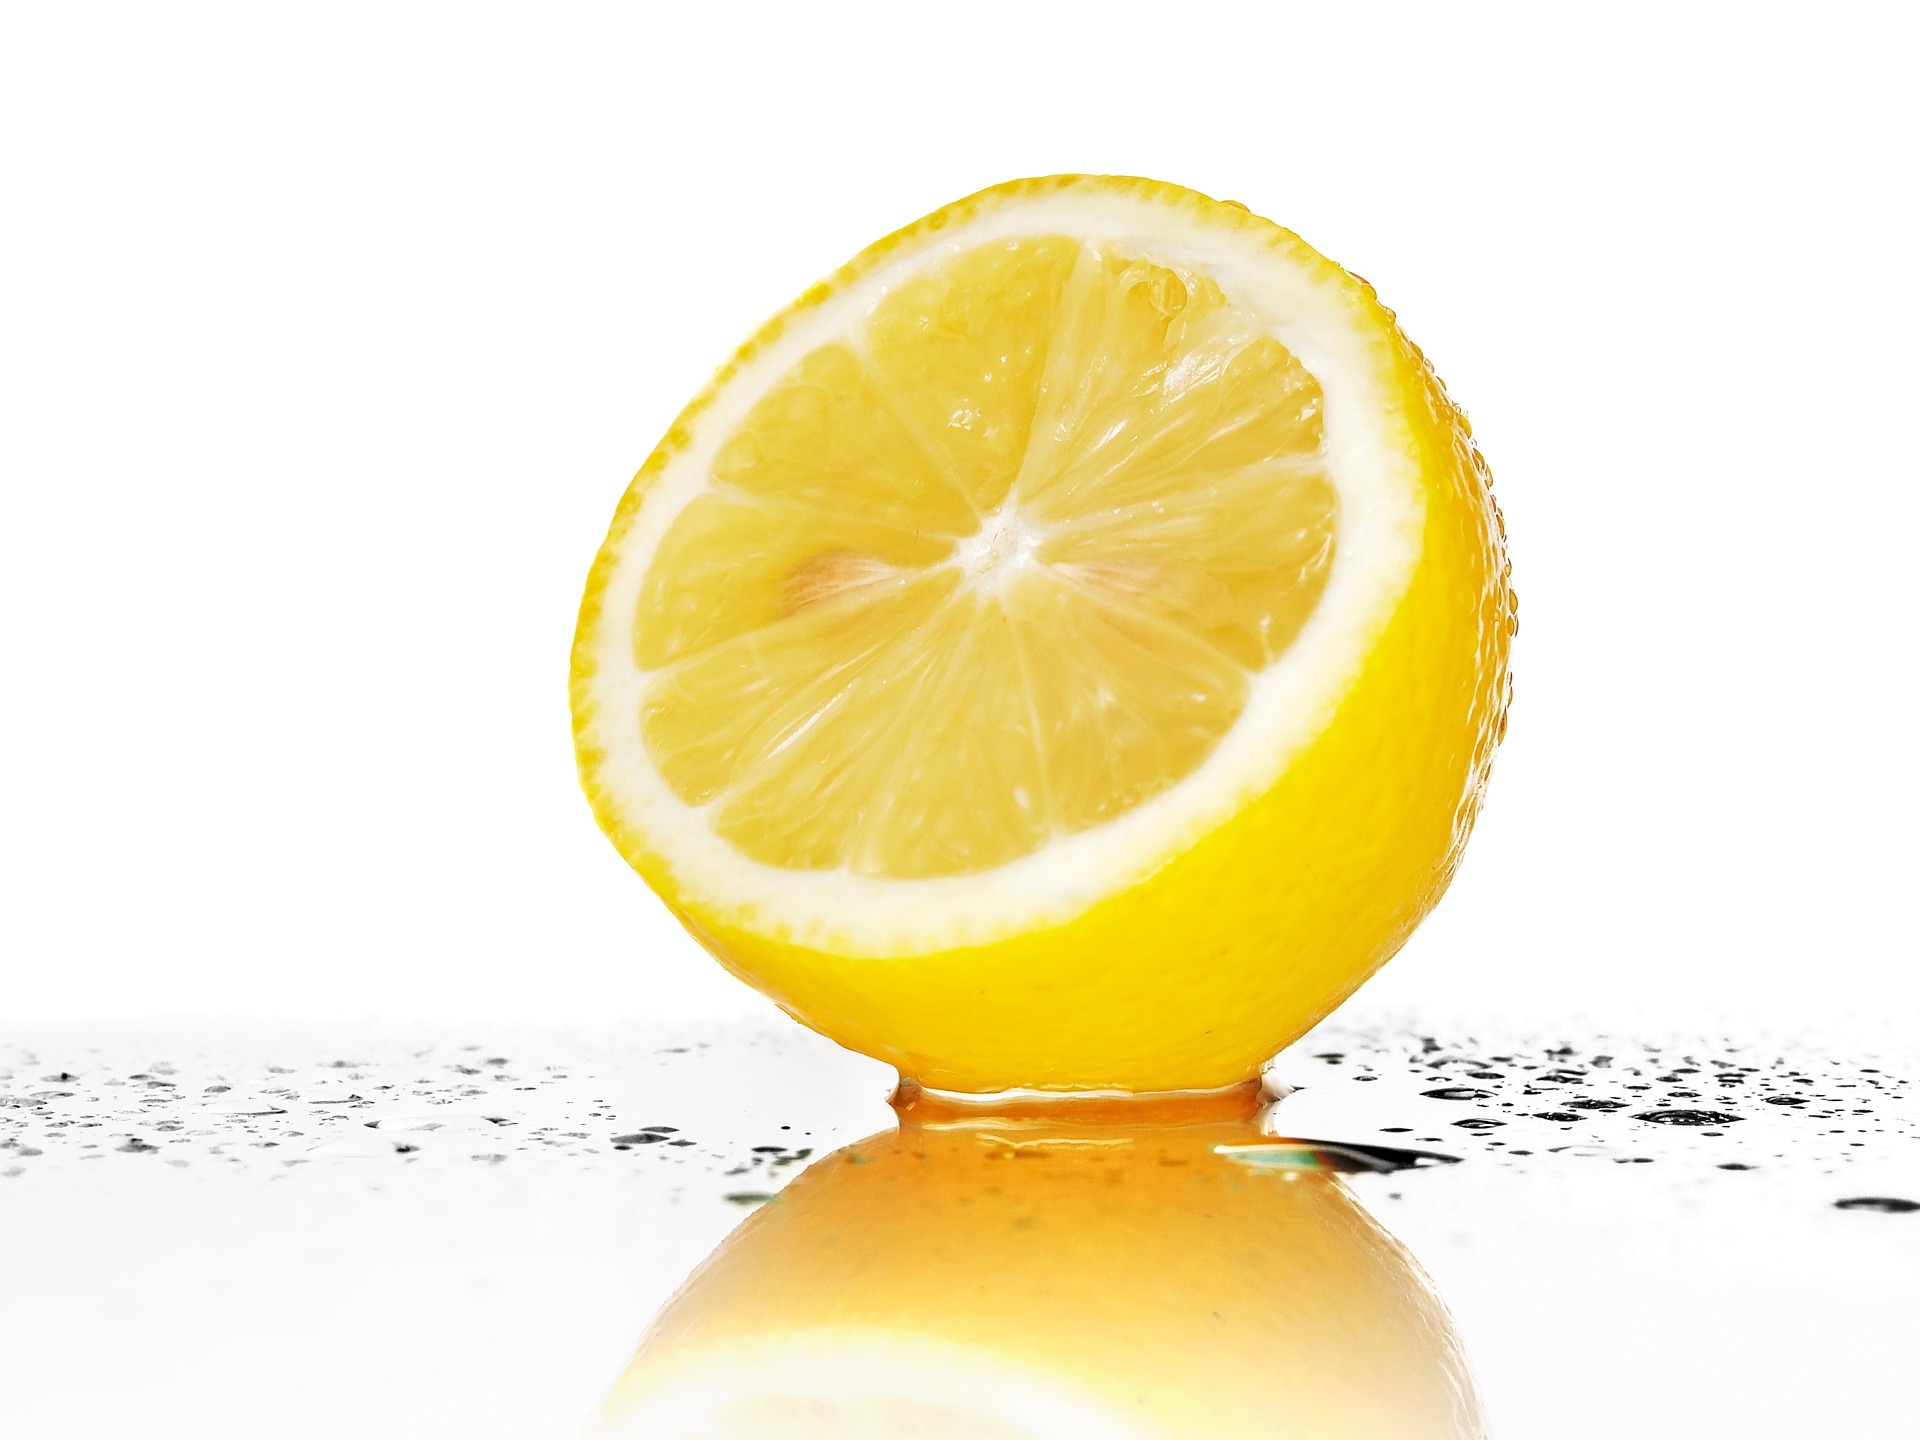
lemon, half, color, yellow, white, water, dew, juice, juicy, citrus, citric acid, lemon lime, meyer lemon, sweet lemon, lemon peel, citron, lime, fruit, food, persian lime, plant, grapefruit, lemonade, lemon juice, drink, orange